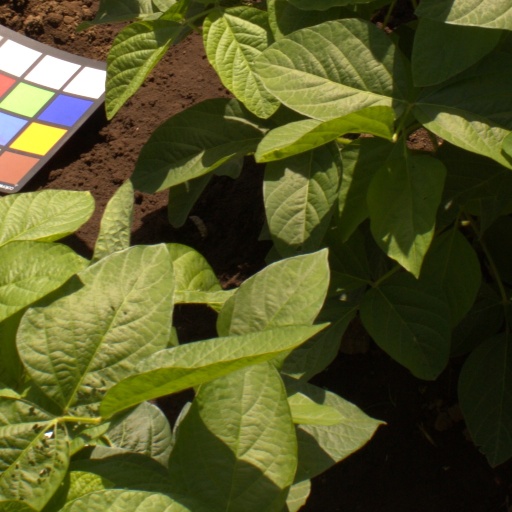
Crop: soybean